Henan opera

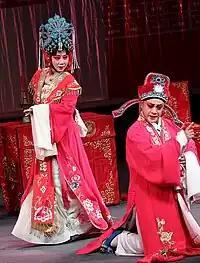

Yu opera, or Yuju opera, sometimes known as Henan bangzi, is one of China's famous national opera forms, alongside Peking opera, Yue opera, Huangmei opera and Pingju. Henan province is the origin of Yu opera. Henan's one-character abbreviation is "" (yù), and thus the opera style was officially named "" (Yùjù) after the founding of the People's Republic of China. The area where Yu opera is most commonly performed is in the region surrounding the Yellow River and Huai River. According to statistical figures, Yu opera was the leading opera genre in terms of the number of performers and troupes. While Yu opera is often called "Henan opera" in English, within Henan it is considered to be just one of the province's three most important forms of opera, the other two being Quju (曲剧) and Yuediao (越调).